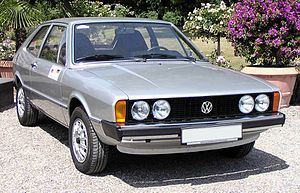
Volkswagen Scirocco
En Volkswagen Scirocco af første generation (1973−1977)
Volkswagen Scirocco er en bilmodel fra Volkswagen. Modellen har fået sit navn efter en afrikansk ørkenvind. Modellen blev lanceret i 1974 som efterfølger til Karmann Ghia. Karrosseriet er produceret af Karmann. Bilen er teknisk identisk med Golf, men var ment som en ungdommeligere og sportsligere alternativ, og efterfølges delvist af Golf GTI.